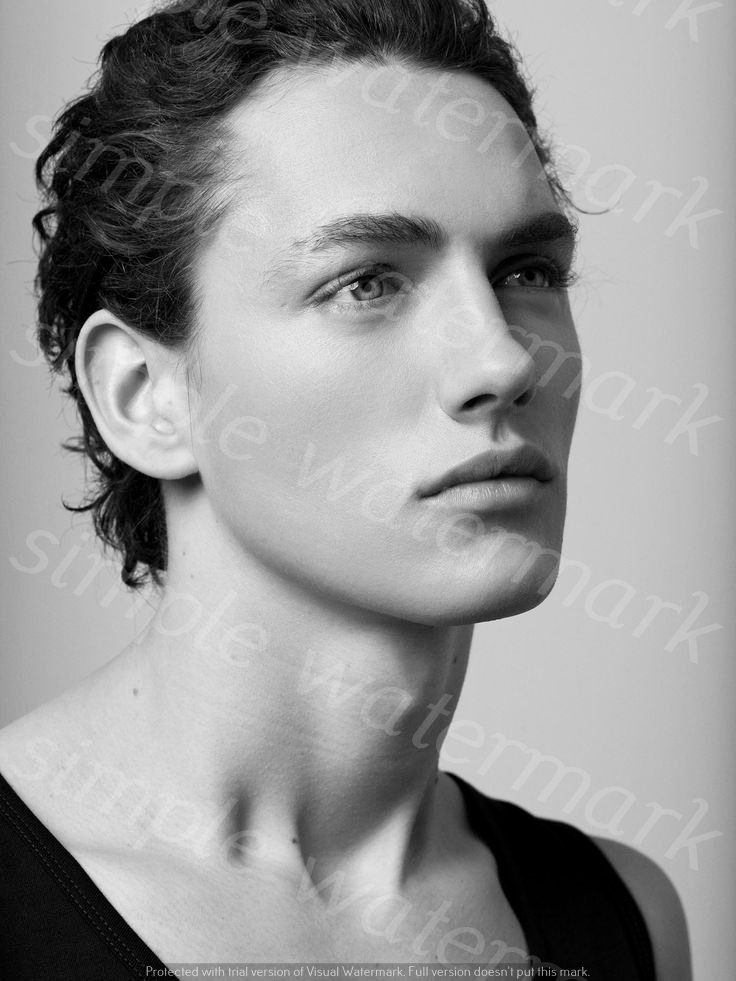
Label: Watermark